Hunin

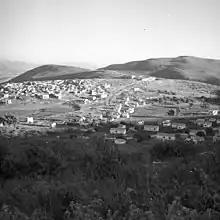
Hunin, 1957

Hunin was a Palestinian Arab village in the Galilee Panhandle part of Mandatory Palestine, close to the Lebanese border. It was the second largest village in the district of Safed, but was depopulated in 1948. The inhabitants of this village were, similar to the inhabitants of Southern Lebanon, Shia Muslims.